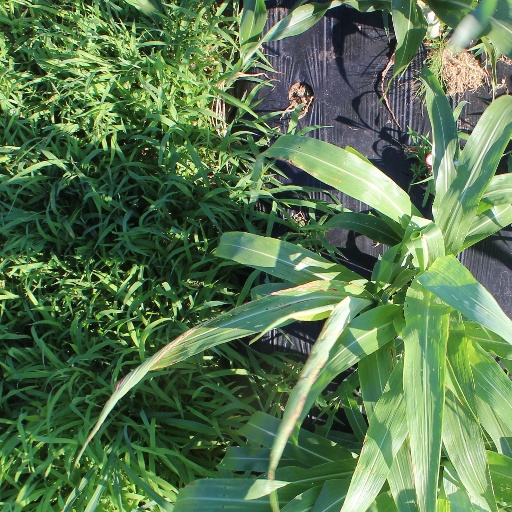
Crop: sorghum